John Glenn Columbus International Airport

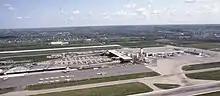
The airport in 1987, predominantly as it stands today

In 1964 Jerrie Mock became the first woman to fly around the world. Flying solo in her Cessna 180 Skywagon named "Spirit of Columbus", she took off from the Port Columbus airport on March 19, 1964, and arrived back 29 1/2 days later.